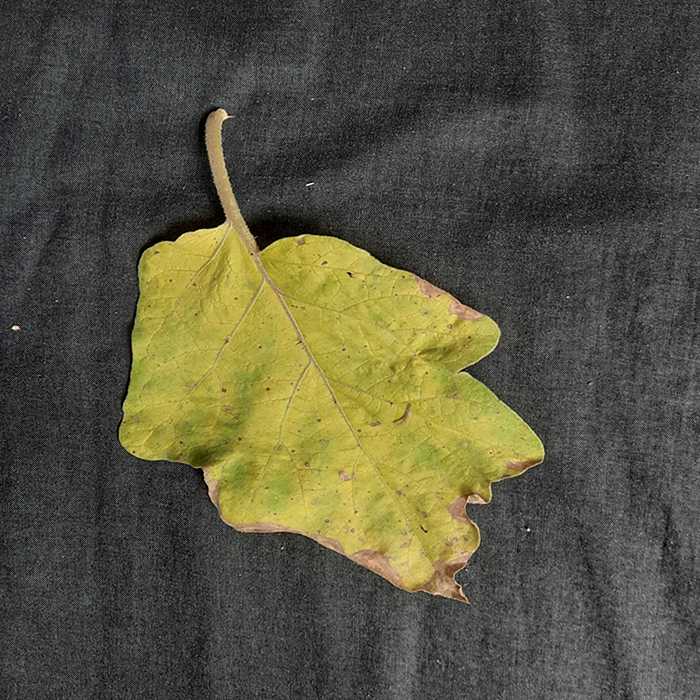
Plant: Eggplant
Label: Eggplant verticillium wilt